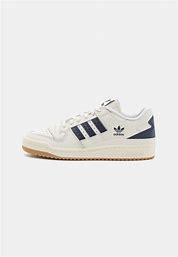
Brand: adidas
Model: originals Adidas Originals Forum